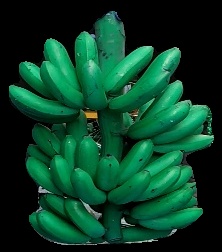
Variety: rasbale
Grade: grade1